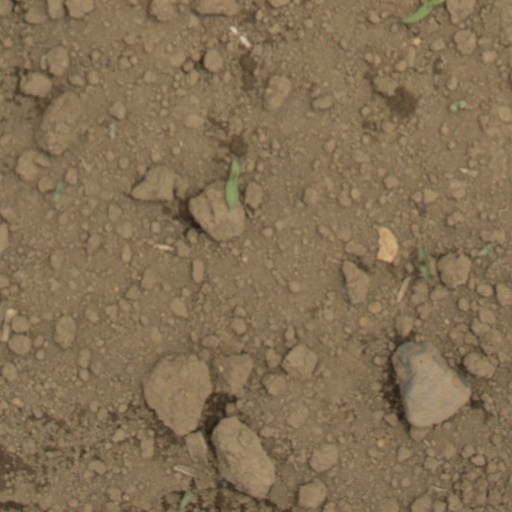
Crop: Jerusalem artichoke